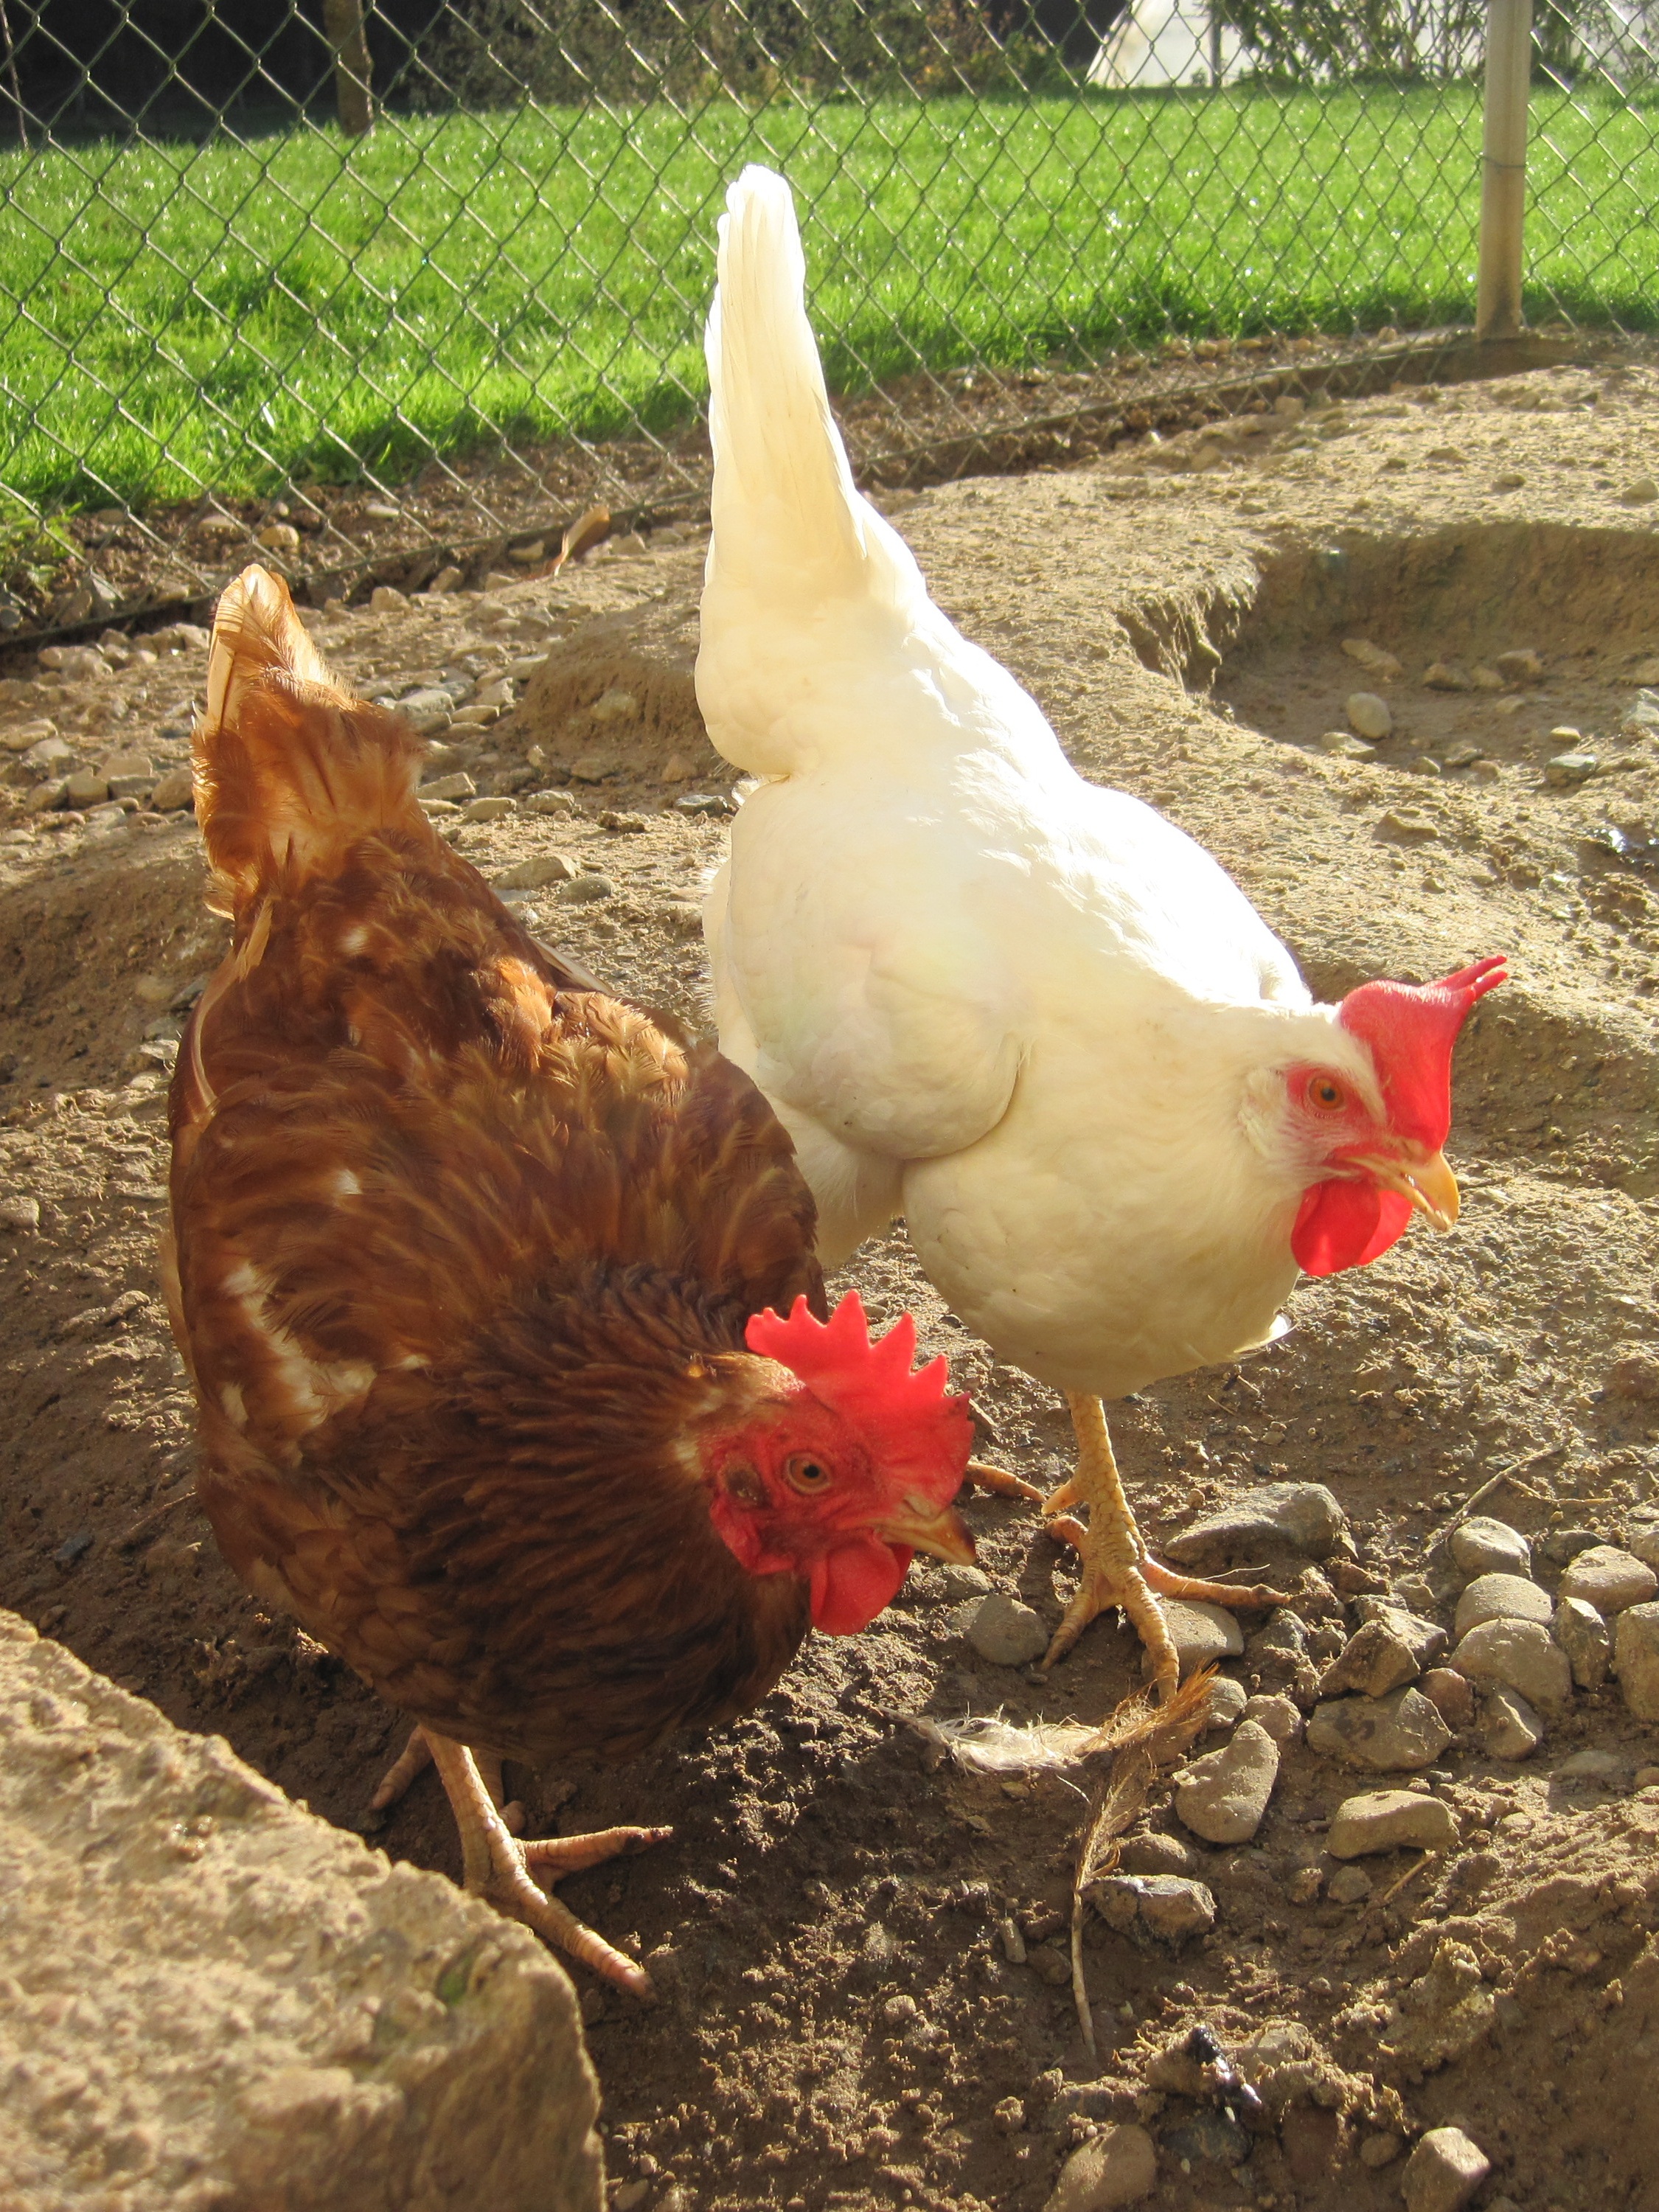
bird, sun, farm, animal, beak, livestock, agriculture, chicken, fowl, fauna, rooster, poultry, hen, galliformes, vertebrate, chickens, phasianidae, chicken run